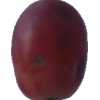
Label: pink_grape